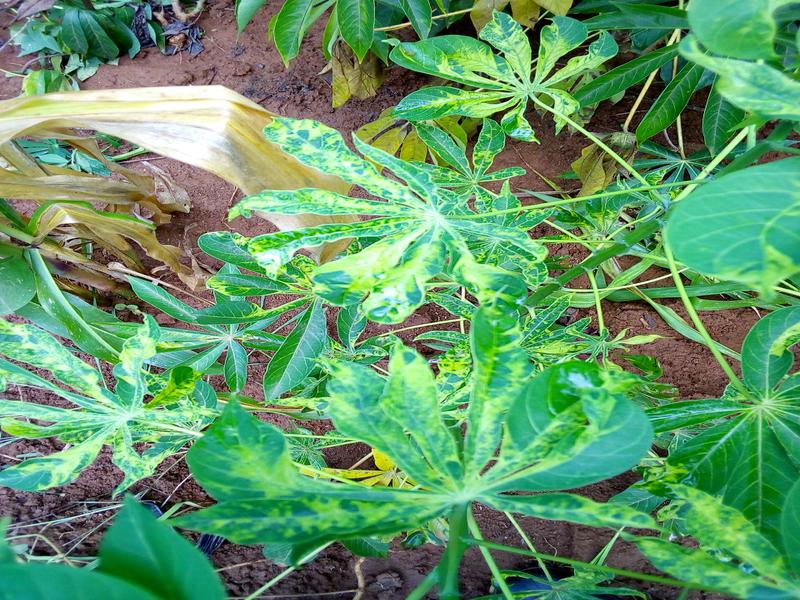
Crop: cassava
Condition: mosaic_disease